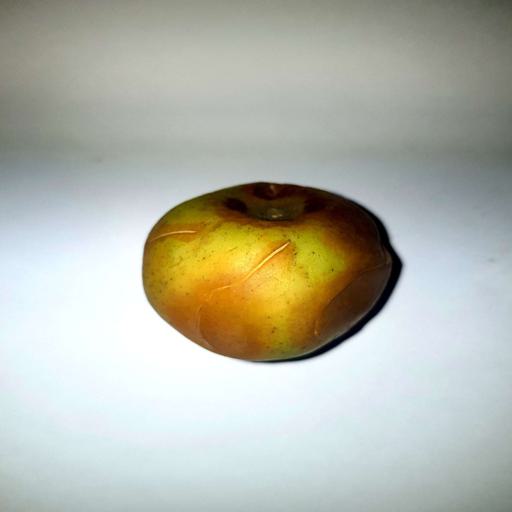
Label: bruised